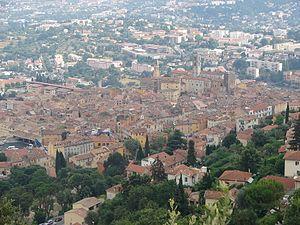
Vue de Grasse